Al Jean

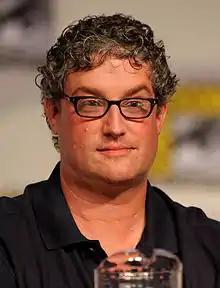
Jean in 2010

Alfred Ernest Jean III (born January 9, 1961) is an American screenwriter and producer. Jean is well known for his work on "The Simpsons". He was raised near Detroit, Michigan, and graduated from Harvard University in 1981. Jean began his writing career in the 1980s with fellow Harvard alum Mike Reiss. Together, they worked as writers and producers on television shows such as "The Tonight Show Starring Johnny Carson", "ALF" and "It's Garry Shandling's Show".